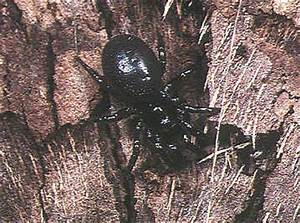
Label: ragno